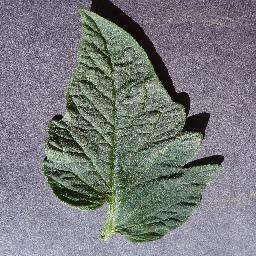
Label: Tomato___healthy